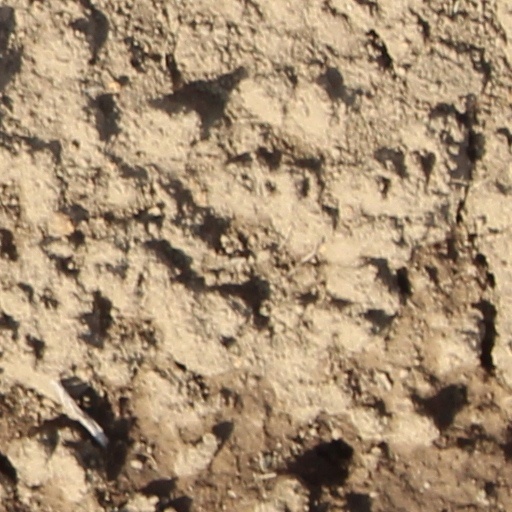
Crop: wheat